Hamsterdam

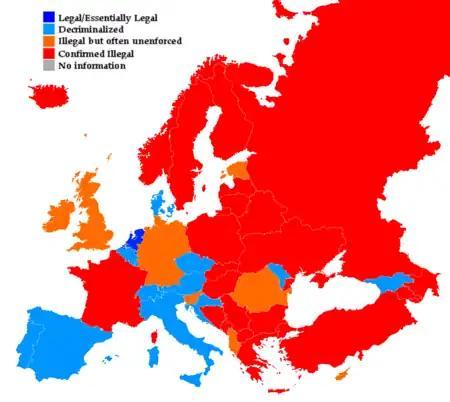
Limited sales of cannabis are legal in the Netherlands (shown in dark blue on this map).

The title refers to the Dutch city of Amsterdam, which is famous for its liberal laws governing cannabis and prostitution; Officers Thomas "Herc" Hauk and Anthony Colicchio use the city's name as an example to the drug dealers. This subplot was introduced to explore the potential positive effects of "de facto" "legalization" of the illegal drug trade, and incidentally prostitution, within the limited boundaries of a few uninhabited city blocks. The posited benefits were reduced street crime citywide and increased outreach of health and social services to at-risk populations. The name "Hamsterdam" comes from the drug dealers' mishearing Herc when he refers to Amsterdam, although some viewers have noted that the "Ham" reference may also be a pun based on the dealers' view of the police as "pigs" as well as a possible reference to hamster wheels and the seemingly continuous cycle of crime, drugs, and politics as being routine.